Adrien Silva

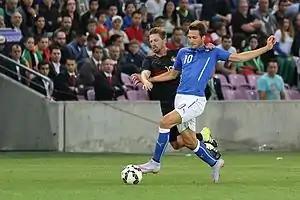
Silva contesting possession of the ball with Italy's Franco Vázquez in a June 2015 friendly

Though born in France, Silva elected to play for Portugal, and represented the country at every youth level. With the under-16s he appeared at the "Tournoi du Val-de-Marne", featuring in all three group stage matches – however, after he was found to have done unauthorised training with Chelsea, he was suspended by the Portuguese Football Federation. He played with the under-17 team as they attempted to qualify for the 2007 UEFA European Championship, being a regular as the side eventually fell short in the elite round.